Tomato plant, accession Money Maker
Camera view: tilt-top (135 deg); turntable rotation: 30 degrees
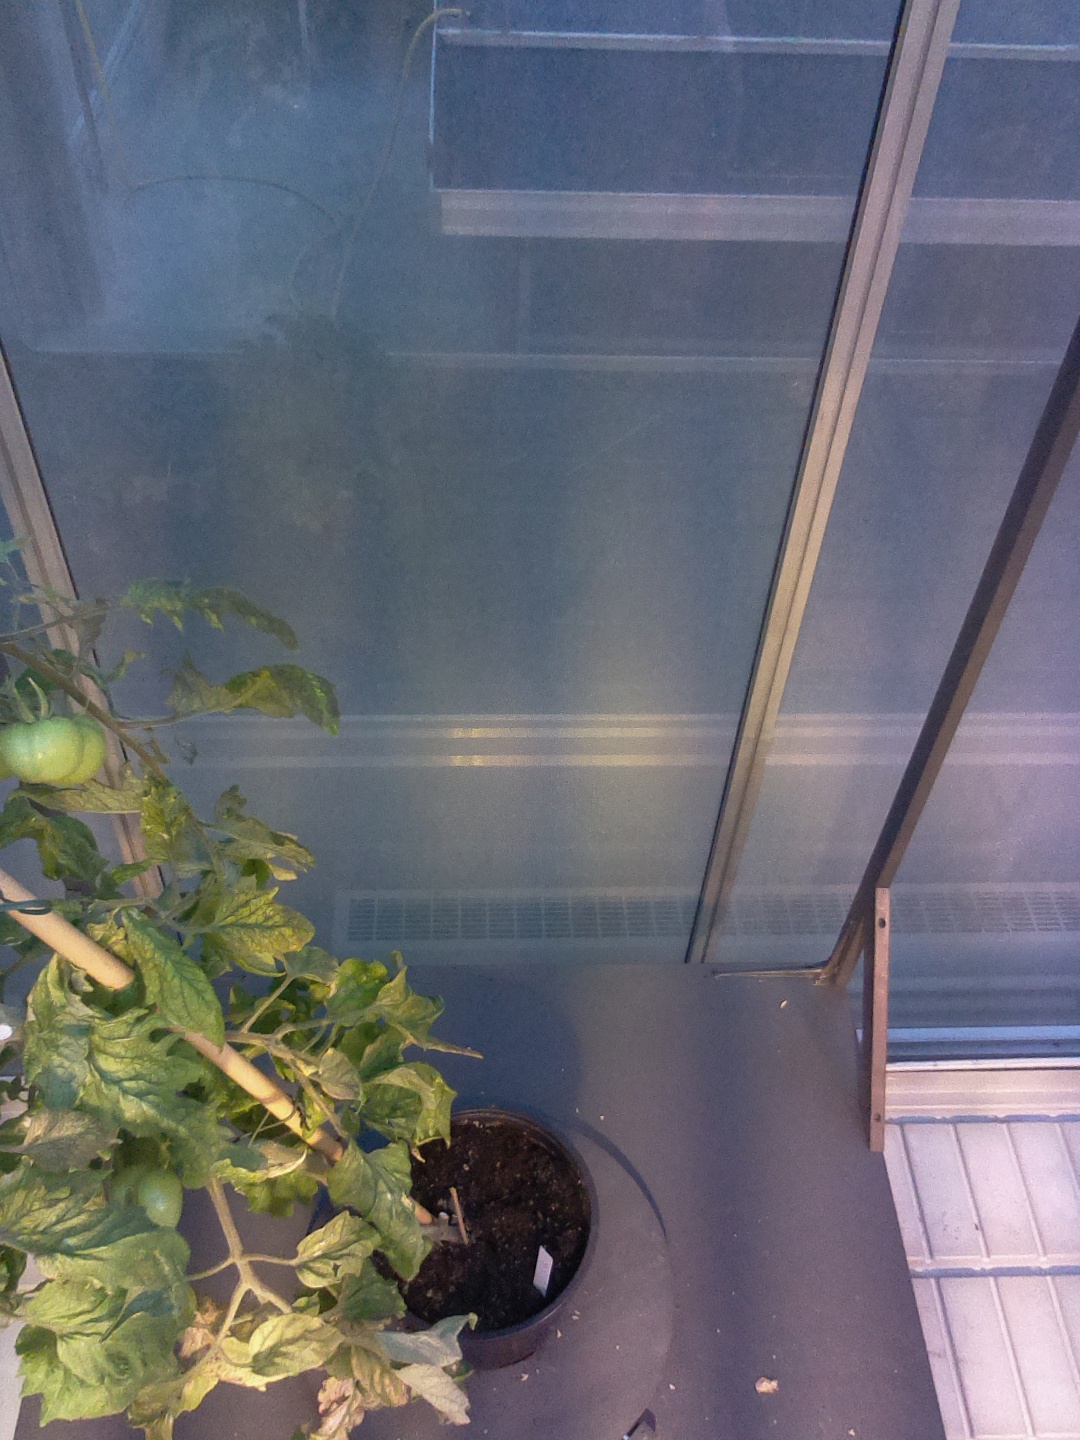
BBCH growth stage 79: 90% -100% of final fruit size